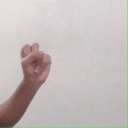
अक्षर: स